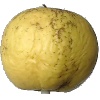
Label: golden_apple